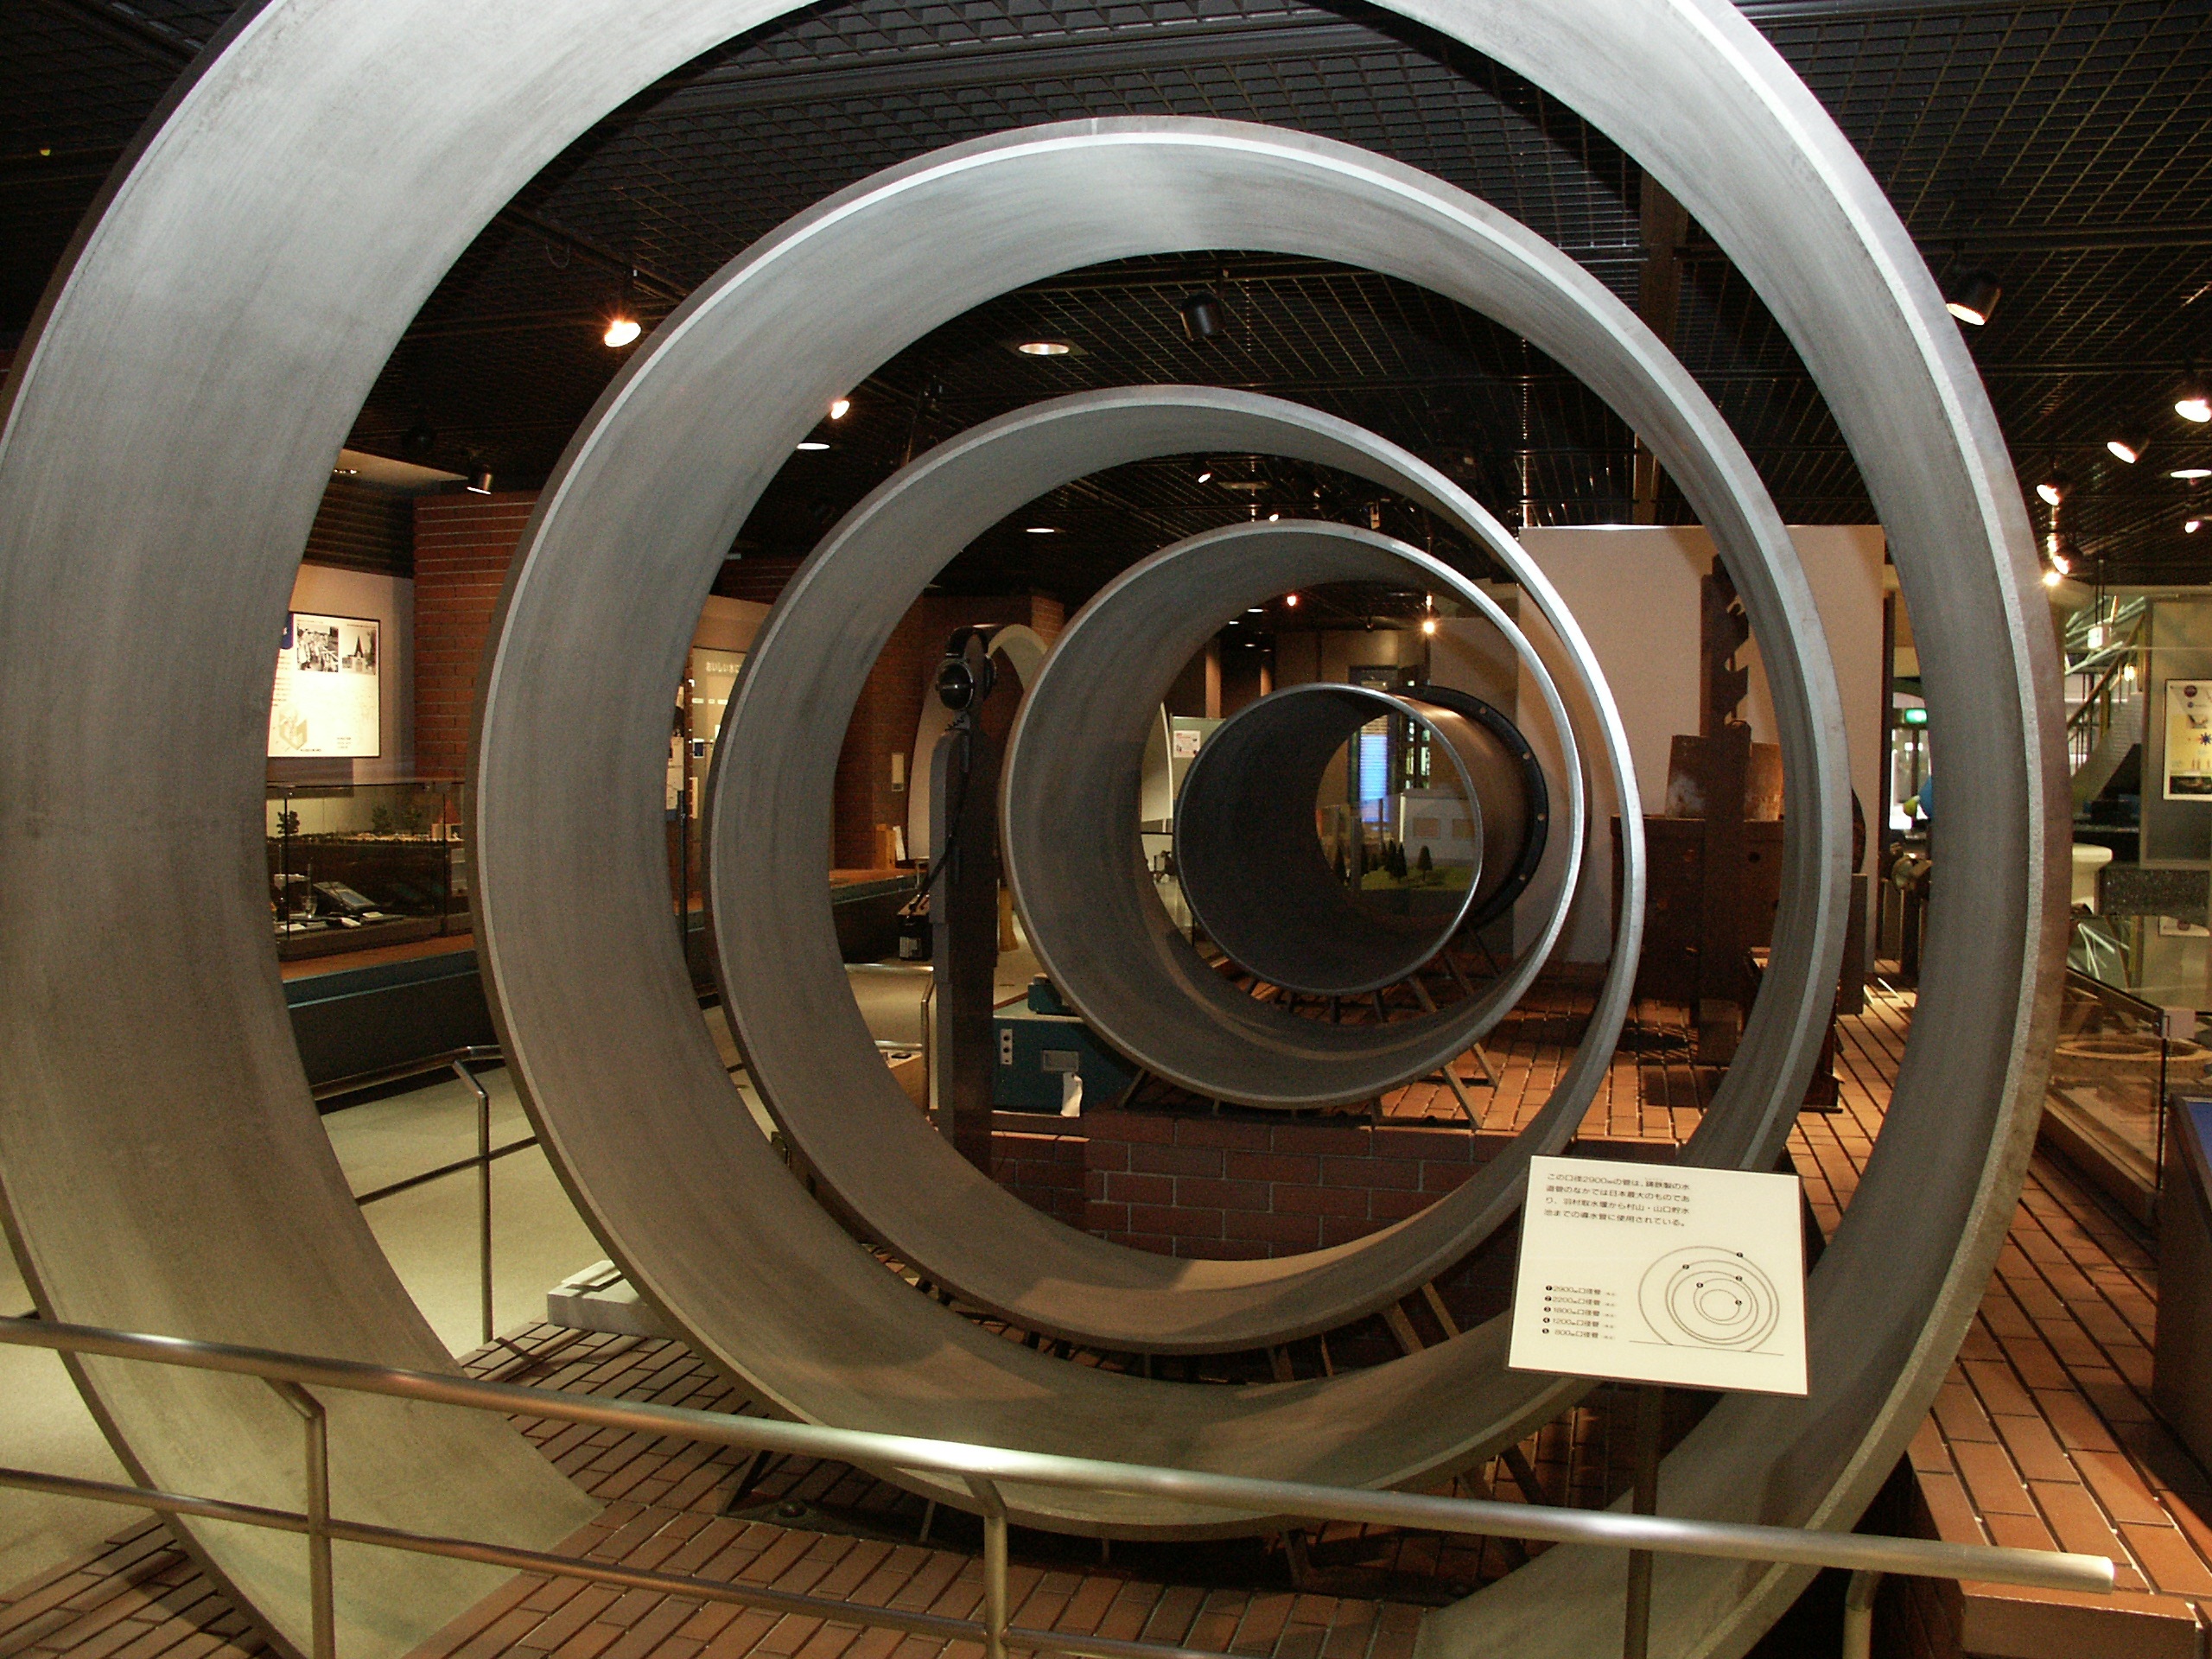
water, car, wheel, window, vehicle, museum, tire, rim, history, water supply, automobile make, automotive exterior, automotive design, automotive tire, aircraft engine, water history museum